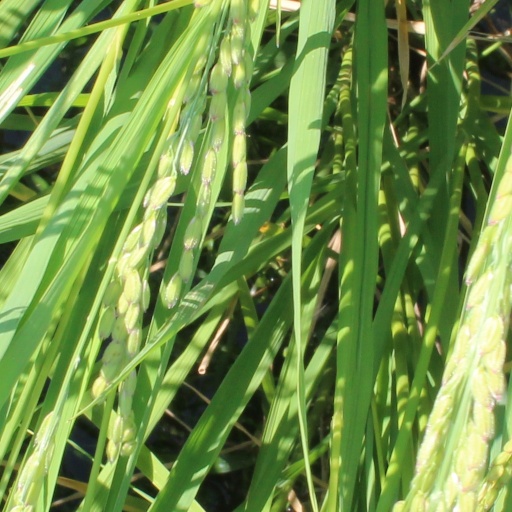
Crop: rice